Ziadin Sela

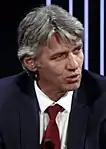

Ziadin Sela (born 1 November 1972 in the village of Livada in Struga) is an Albanian politician and former chair of the Alliance for Albanians party in North Macedonia.